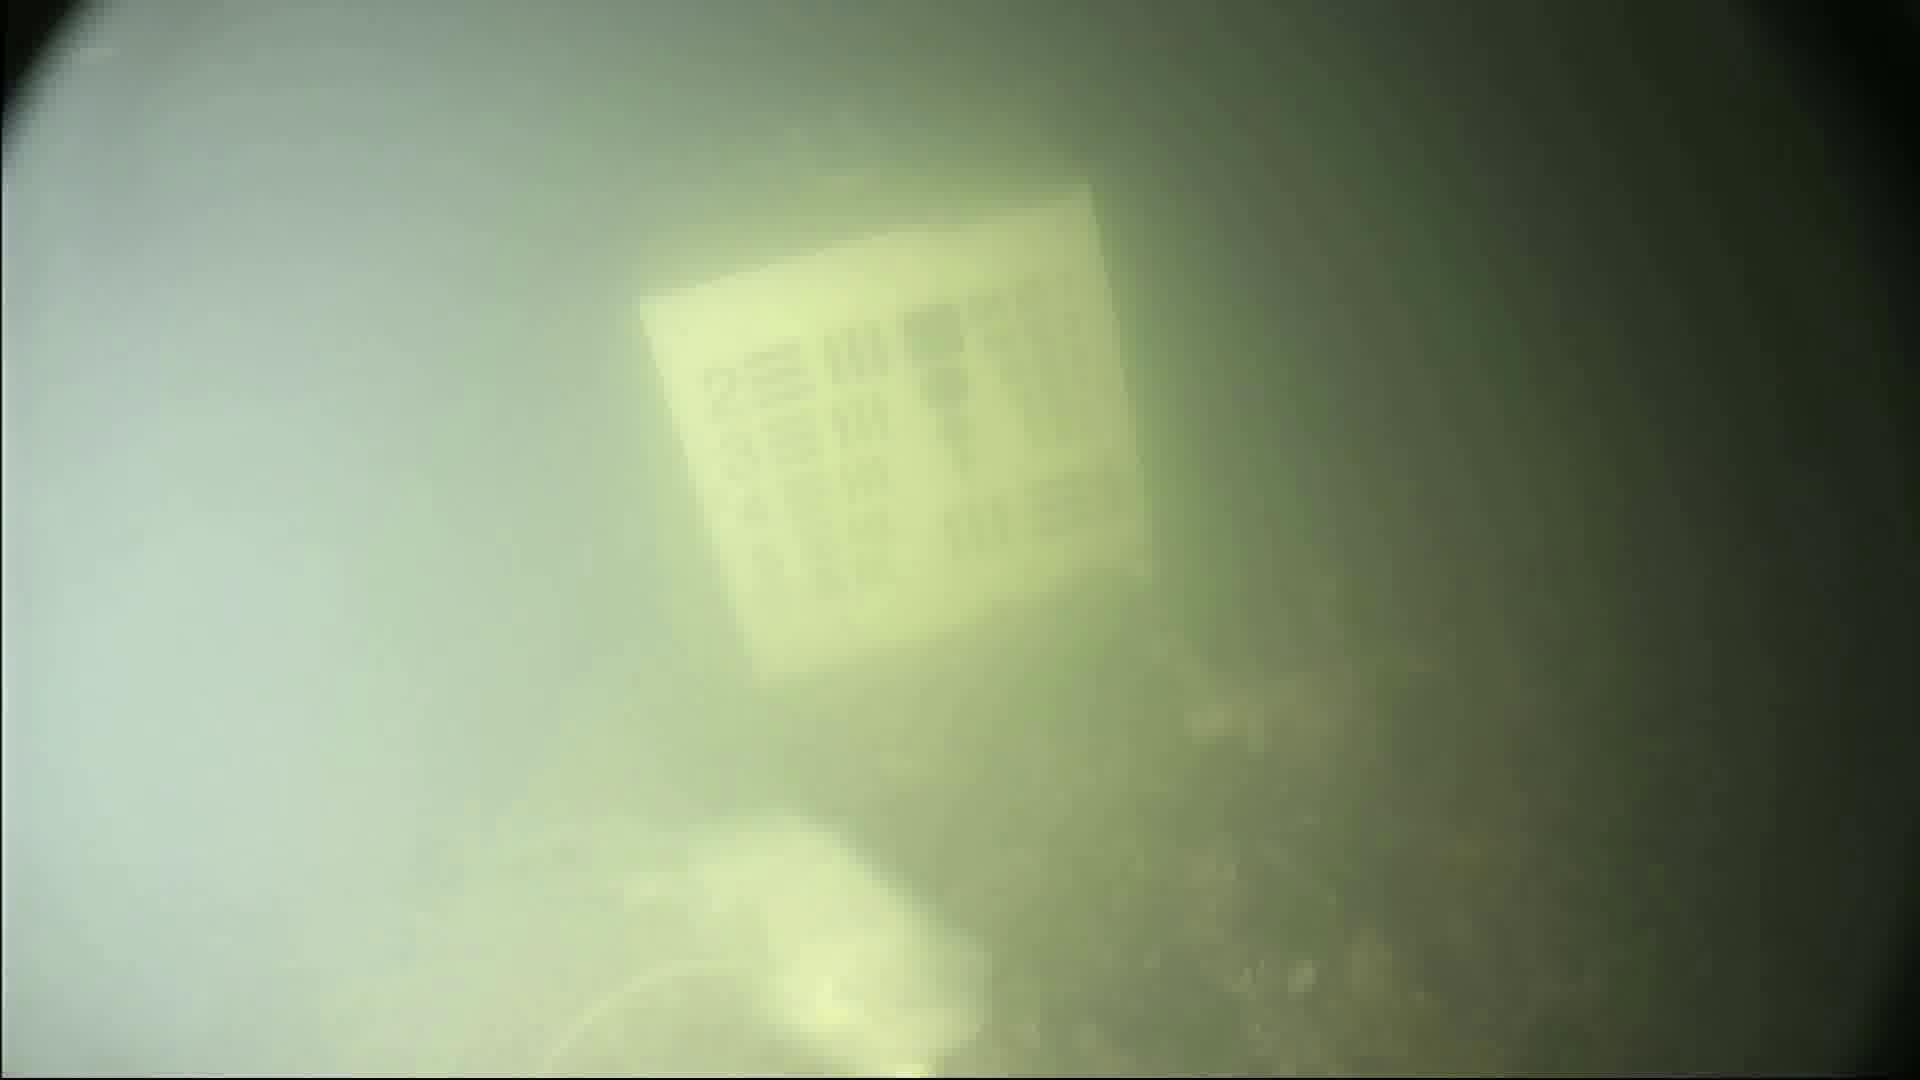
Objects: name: fish
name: crab